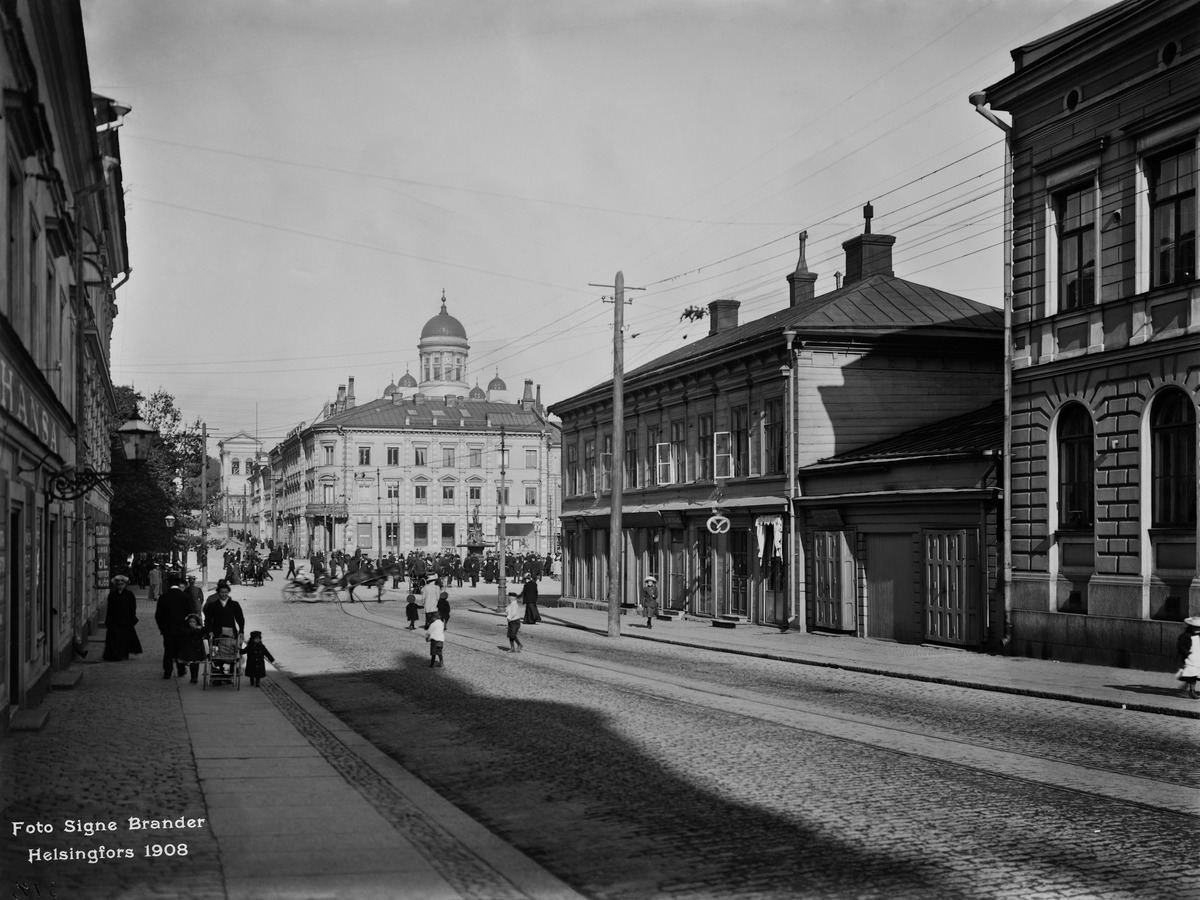
Unioninkatu 21, 23
sisällön kuvaus: Unioninkatu 21, 23. Pohjoisesplanadi 17 ja Kauppatori. mustavalkoinen
Kuvaaja: Brander, Signe, valokuvaaja
Ajankohta: kuvausaika 1908
Paikka: Suomi, Uusimaa, Helsinki, Kaartinkaupunki Helsinki, Unioninkatu 21, 23. Pohjoisesplanadi 17
Aiheet: puurakennukset, myymälät, elintarvikkeet, apteekit